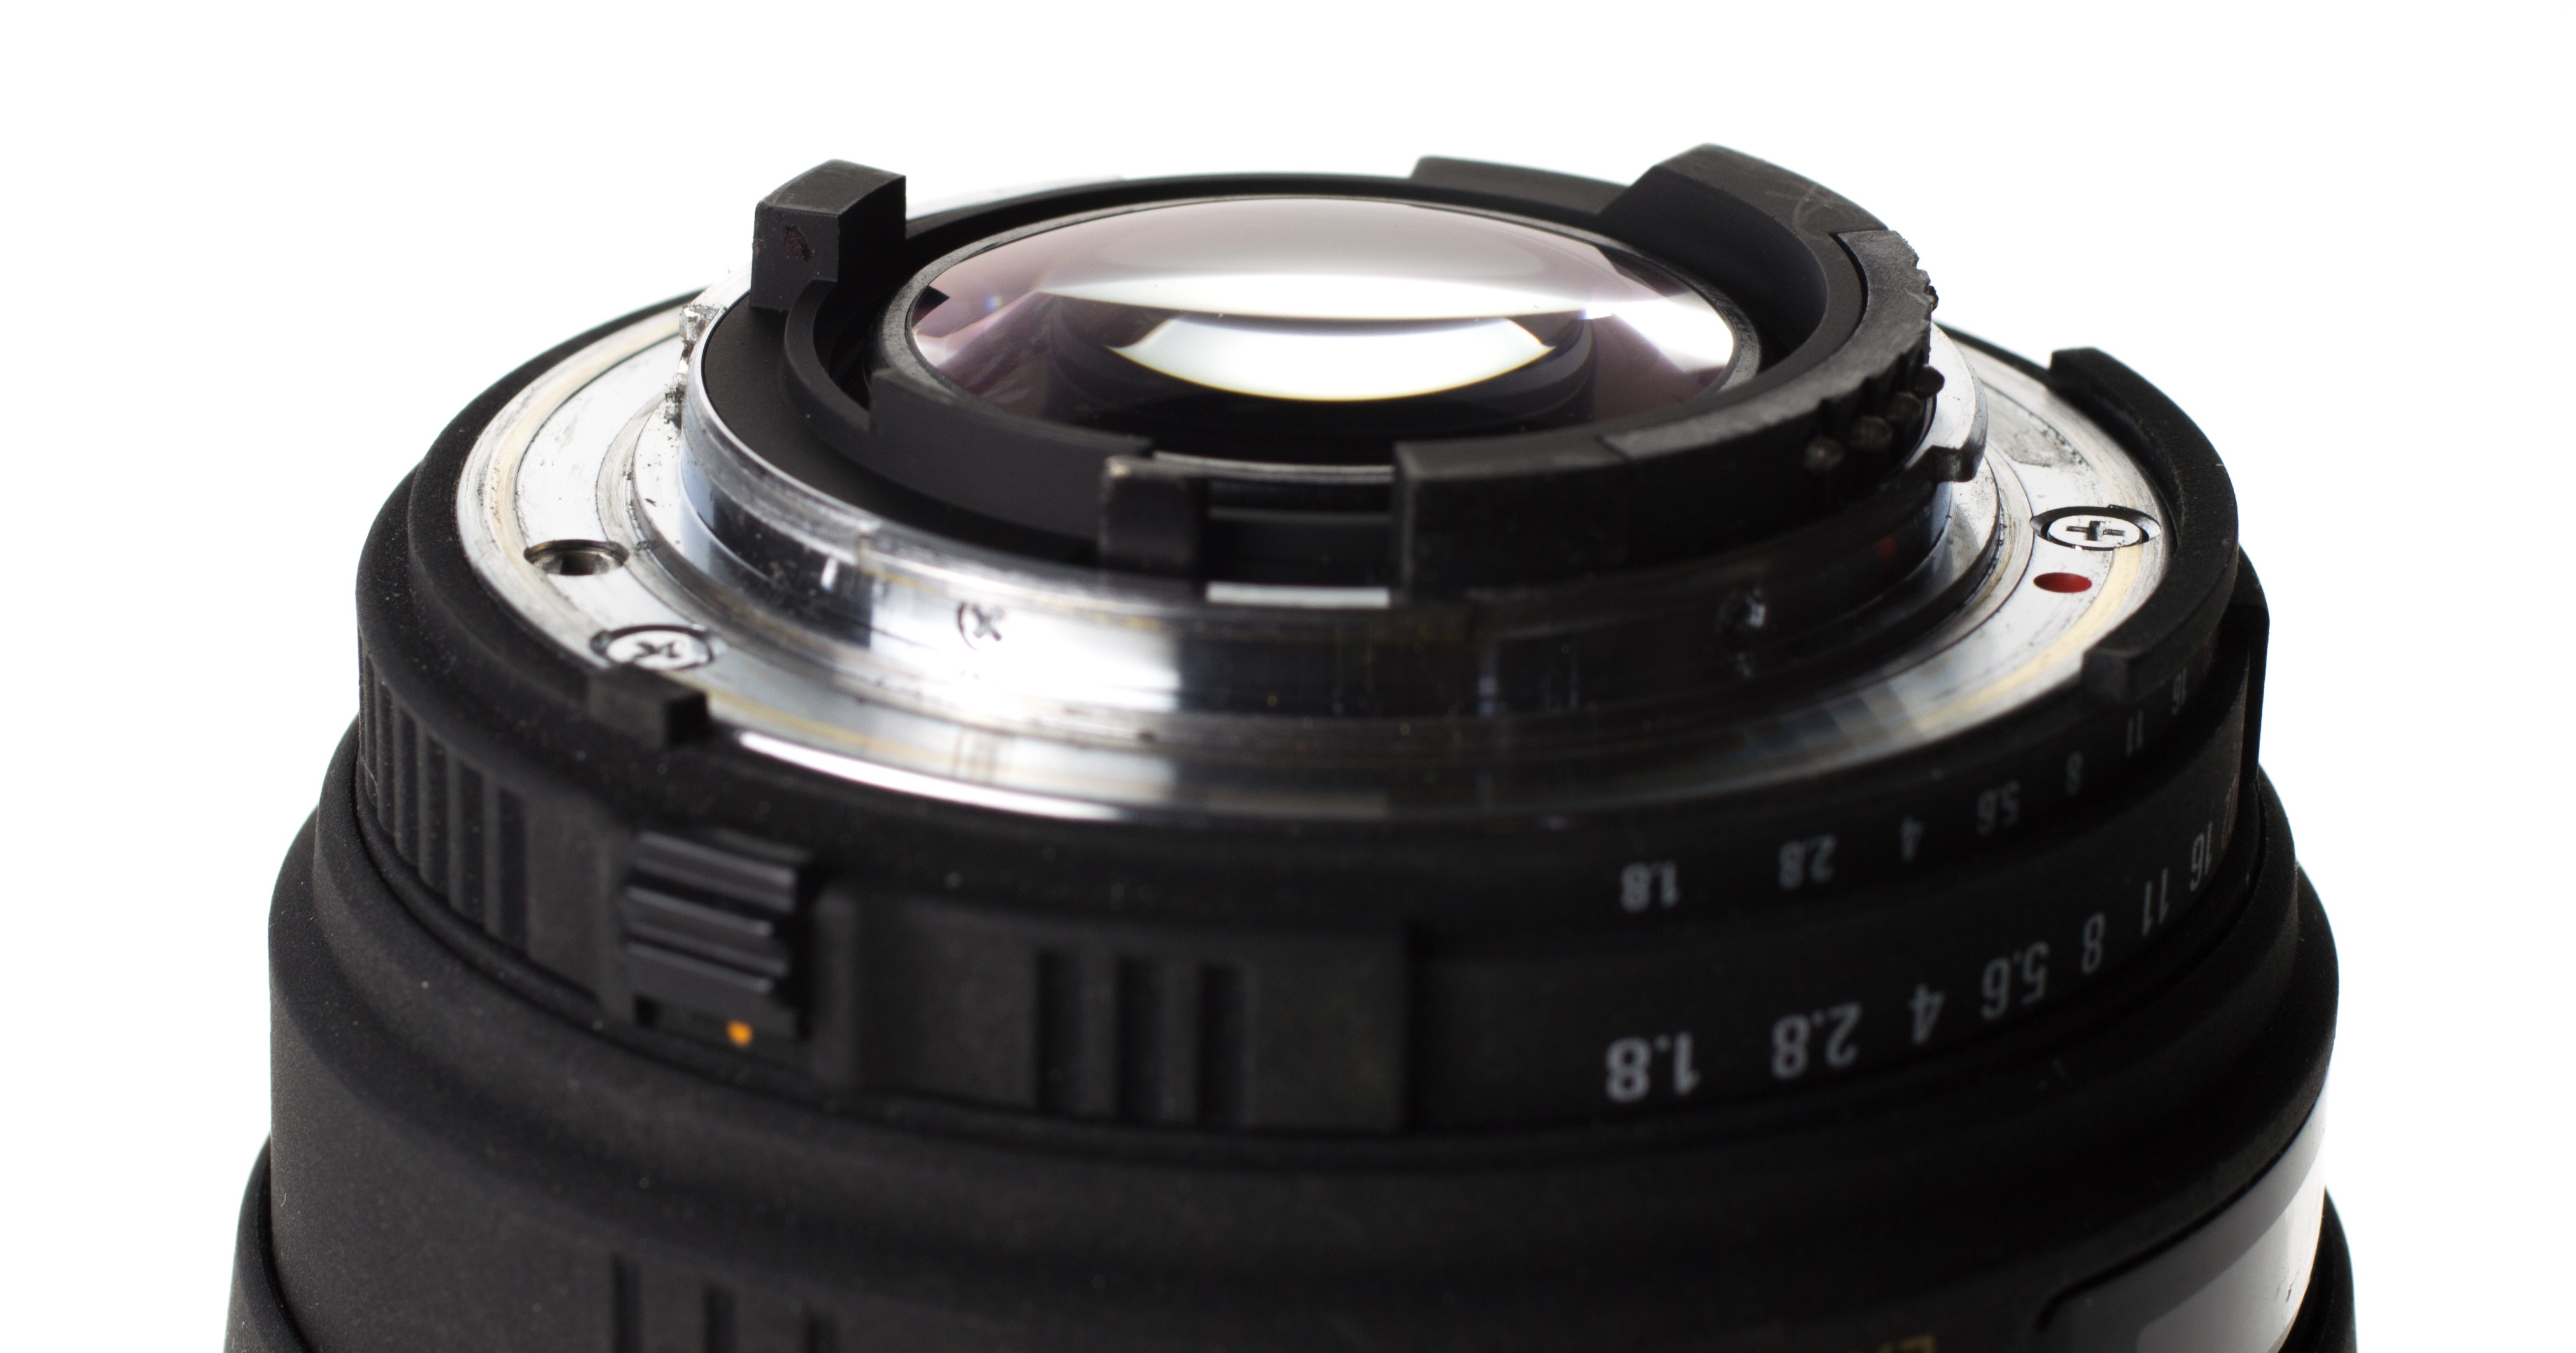
camera, glass, photo, reflection, lens, equipment, product, horizontal, camera lens, optical, cameras optics, teleconverter